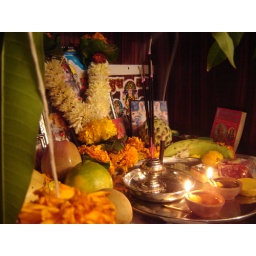
the little shrine set up in our kitchen for prayers and thanks... lok everest building